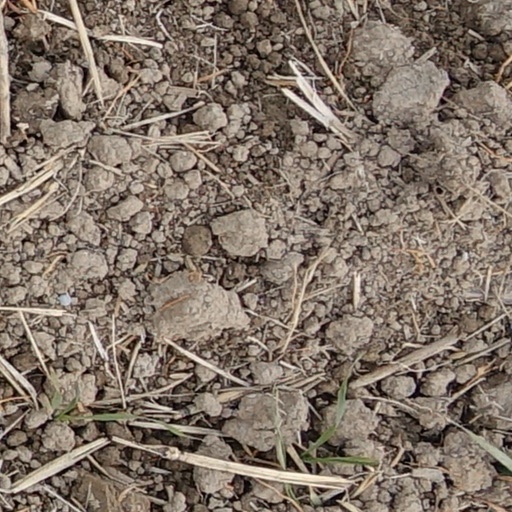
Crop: wheat